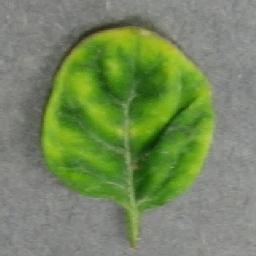
Label: Tomato___Tomato_Yellow_Leaf_Curl_Virus